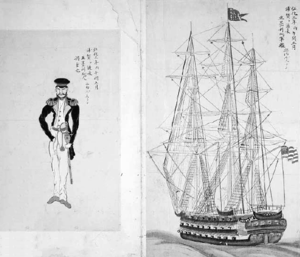
Sakoku est le nom donné à la politique isolationniste japonaise, instaurée lors de la période Edo par Iemitsu Tokugawa, shogun de la dynastie des Tokugawa. Le terme de « sakoku » ne fut créé qu'au XIXᵉ siècle et entraîne aujourd’hui de nombreux réexamens quant à l'utilisation de celui-ci, considéré comme faux et trop catégorique.
James Biddle, de la famille Biddle, frère du banquier Nicholas Biddle et neveu du capitaine Nicholas Biddle, était un commodore américain. Son navire amiral était le USS Columbus.